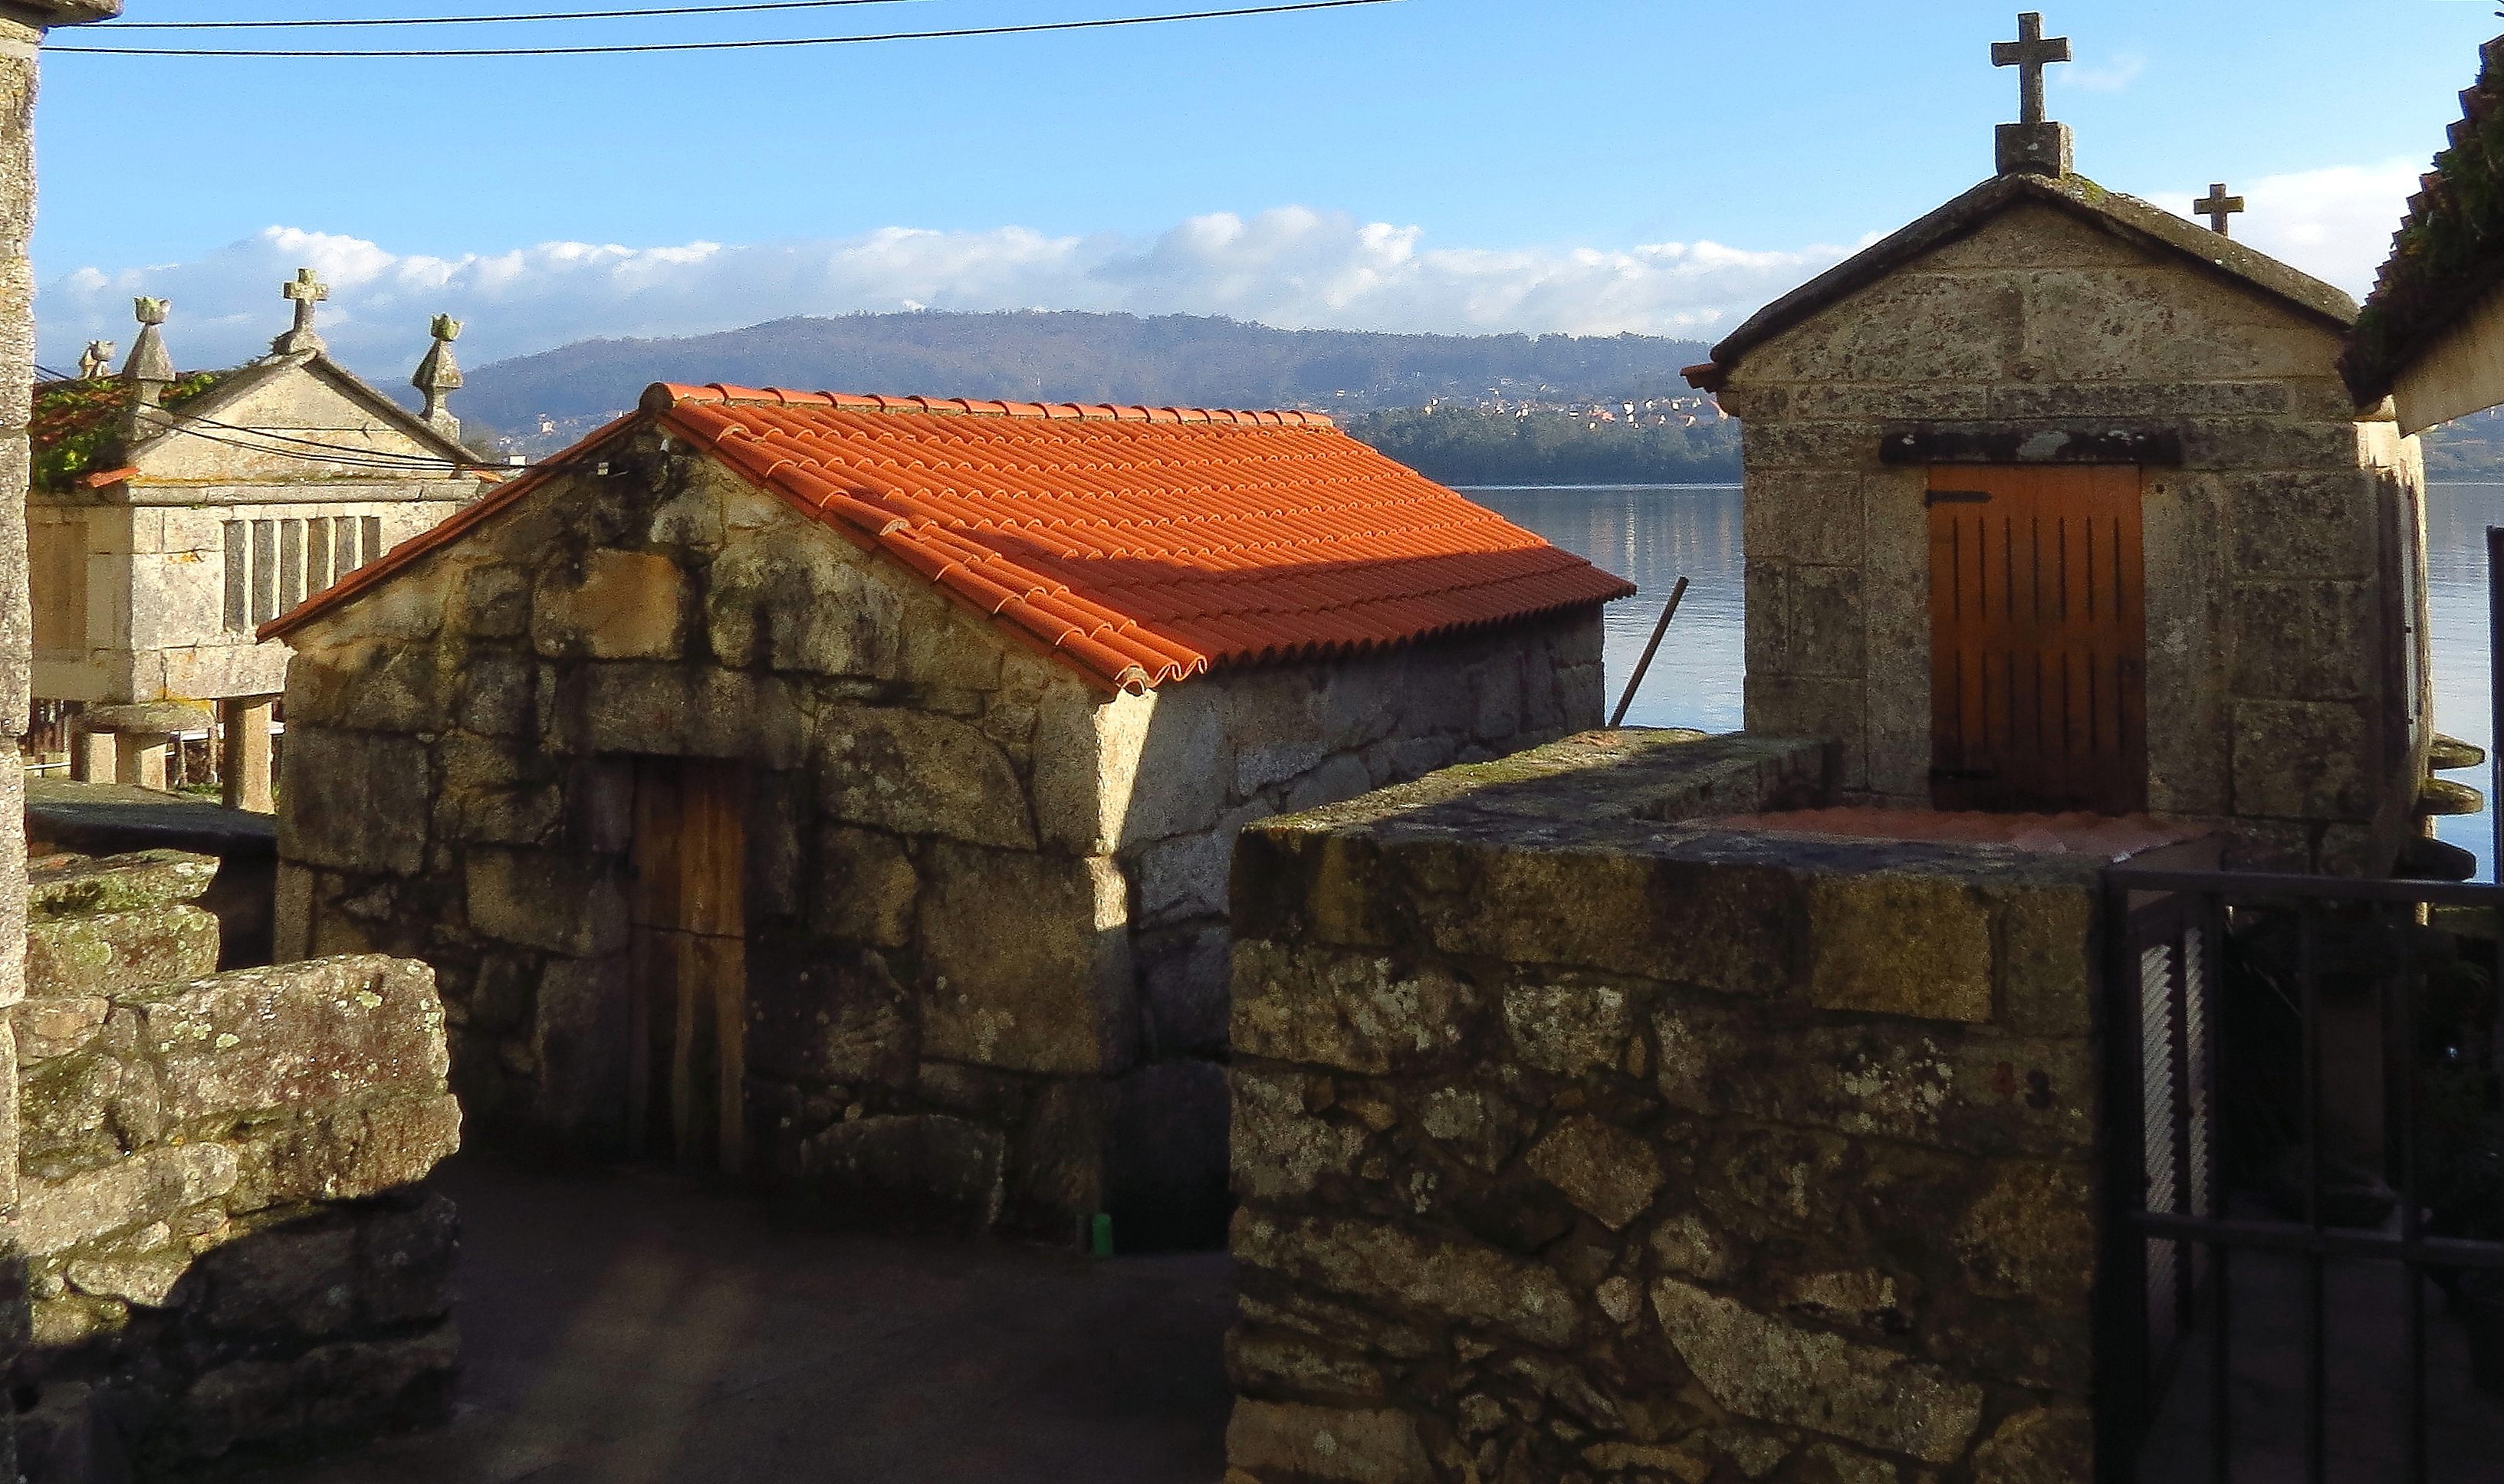
house, town, building, home, hut, village, shack, cottage, property, chapel, place of worship, farmhouse, monastery, estate, ggl1, gaby1, carros, canastros, horreos, rural area